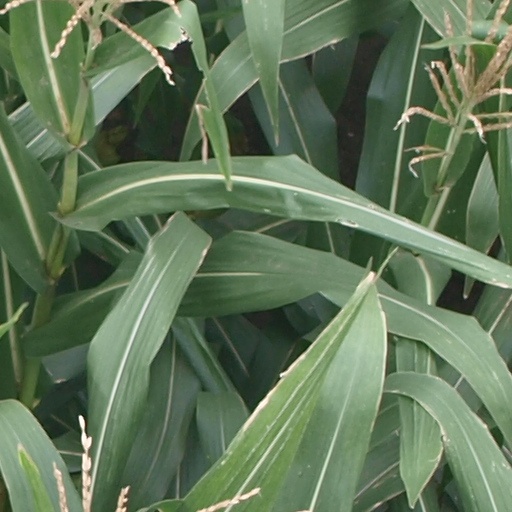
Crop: maize; corn